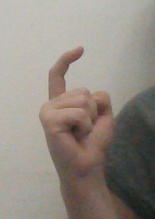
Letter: ra